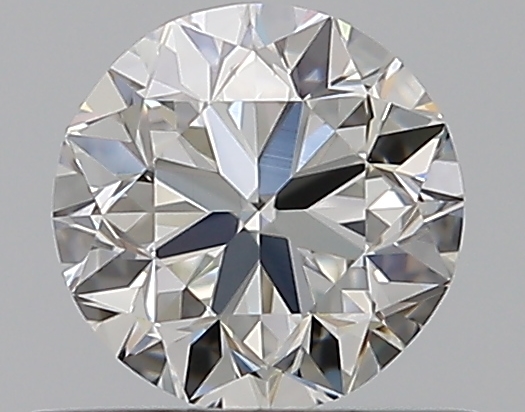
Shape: round
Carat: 0.5
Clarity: VVS1
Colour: H
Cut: VG
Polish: EX
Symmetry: VG
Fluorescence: N
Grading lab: GIA
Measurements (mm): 4.89 x 4.96 x 3.19